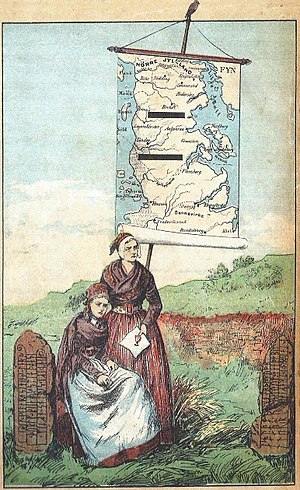
De Sønderjydske Piger
De sønderjyske piger foran Valdemarsmuren iklædt alsinger (t. h.) og føringer (t. v.) folkedragt, som repræsenterede det østlige og det vestlige Sønderjylland, Nord- og Sydslesvig
Billede fra Sprogforeningens Almanak fra 1910, viser de sønderjyske piger, iklædt alsinger og føringer folkedragt, siddende/stående mellem to runesten foran Dannevirkes valdemarsmur og foran et kort over Sønderjylland, hvor navnet ""Sønderjylland"" er erstatet af to sorte streger. Baggrund er at navnet ""Sønderjylland"" blev forbudt i 1895. Pigernes Folkedragter repræsenterede både det østlige og det vestlige Sønderjylland, Nord- og Sydslesvig. Tegneren er ukendt.
De Sønderjydske Piger er er en del af digtet, De vog dem, vi grov dem., der blev skrevet af Holger Drachmann og er fra hans bog Derovre fra Grænsen der udkom i 1877 og blev senere illustreret ved et billede af to sønderjydske piger. Bogen og billedet blev meget populære i hele landet og selve billedet blev nærmest et nationalt symbol og man så motivet på bl.a. kopper, tallerkener, porcelænspibehoveder og kunstfærdigt udførte billeder i forskellige størrelser og varierende baggrunde.